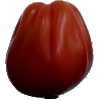
Label: tomato_heart